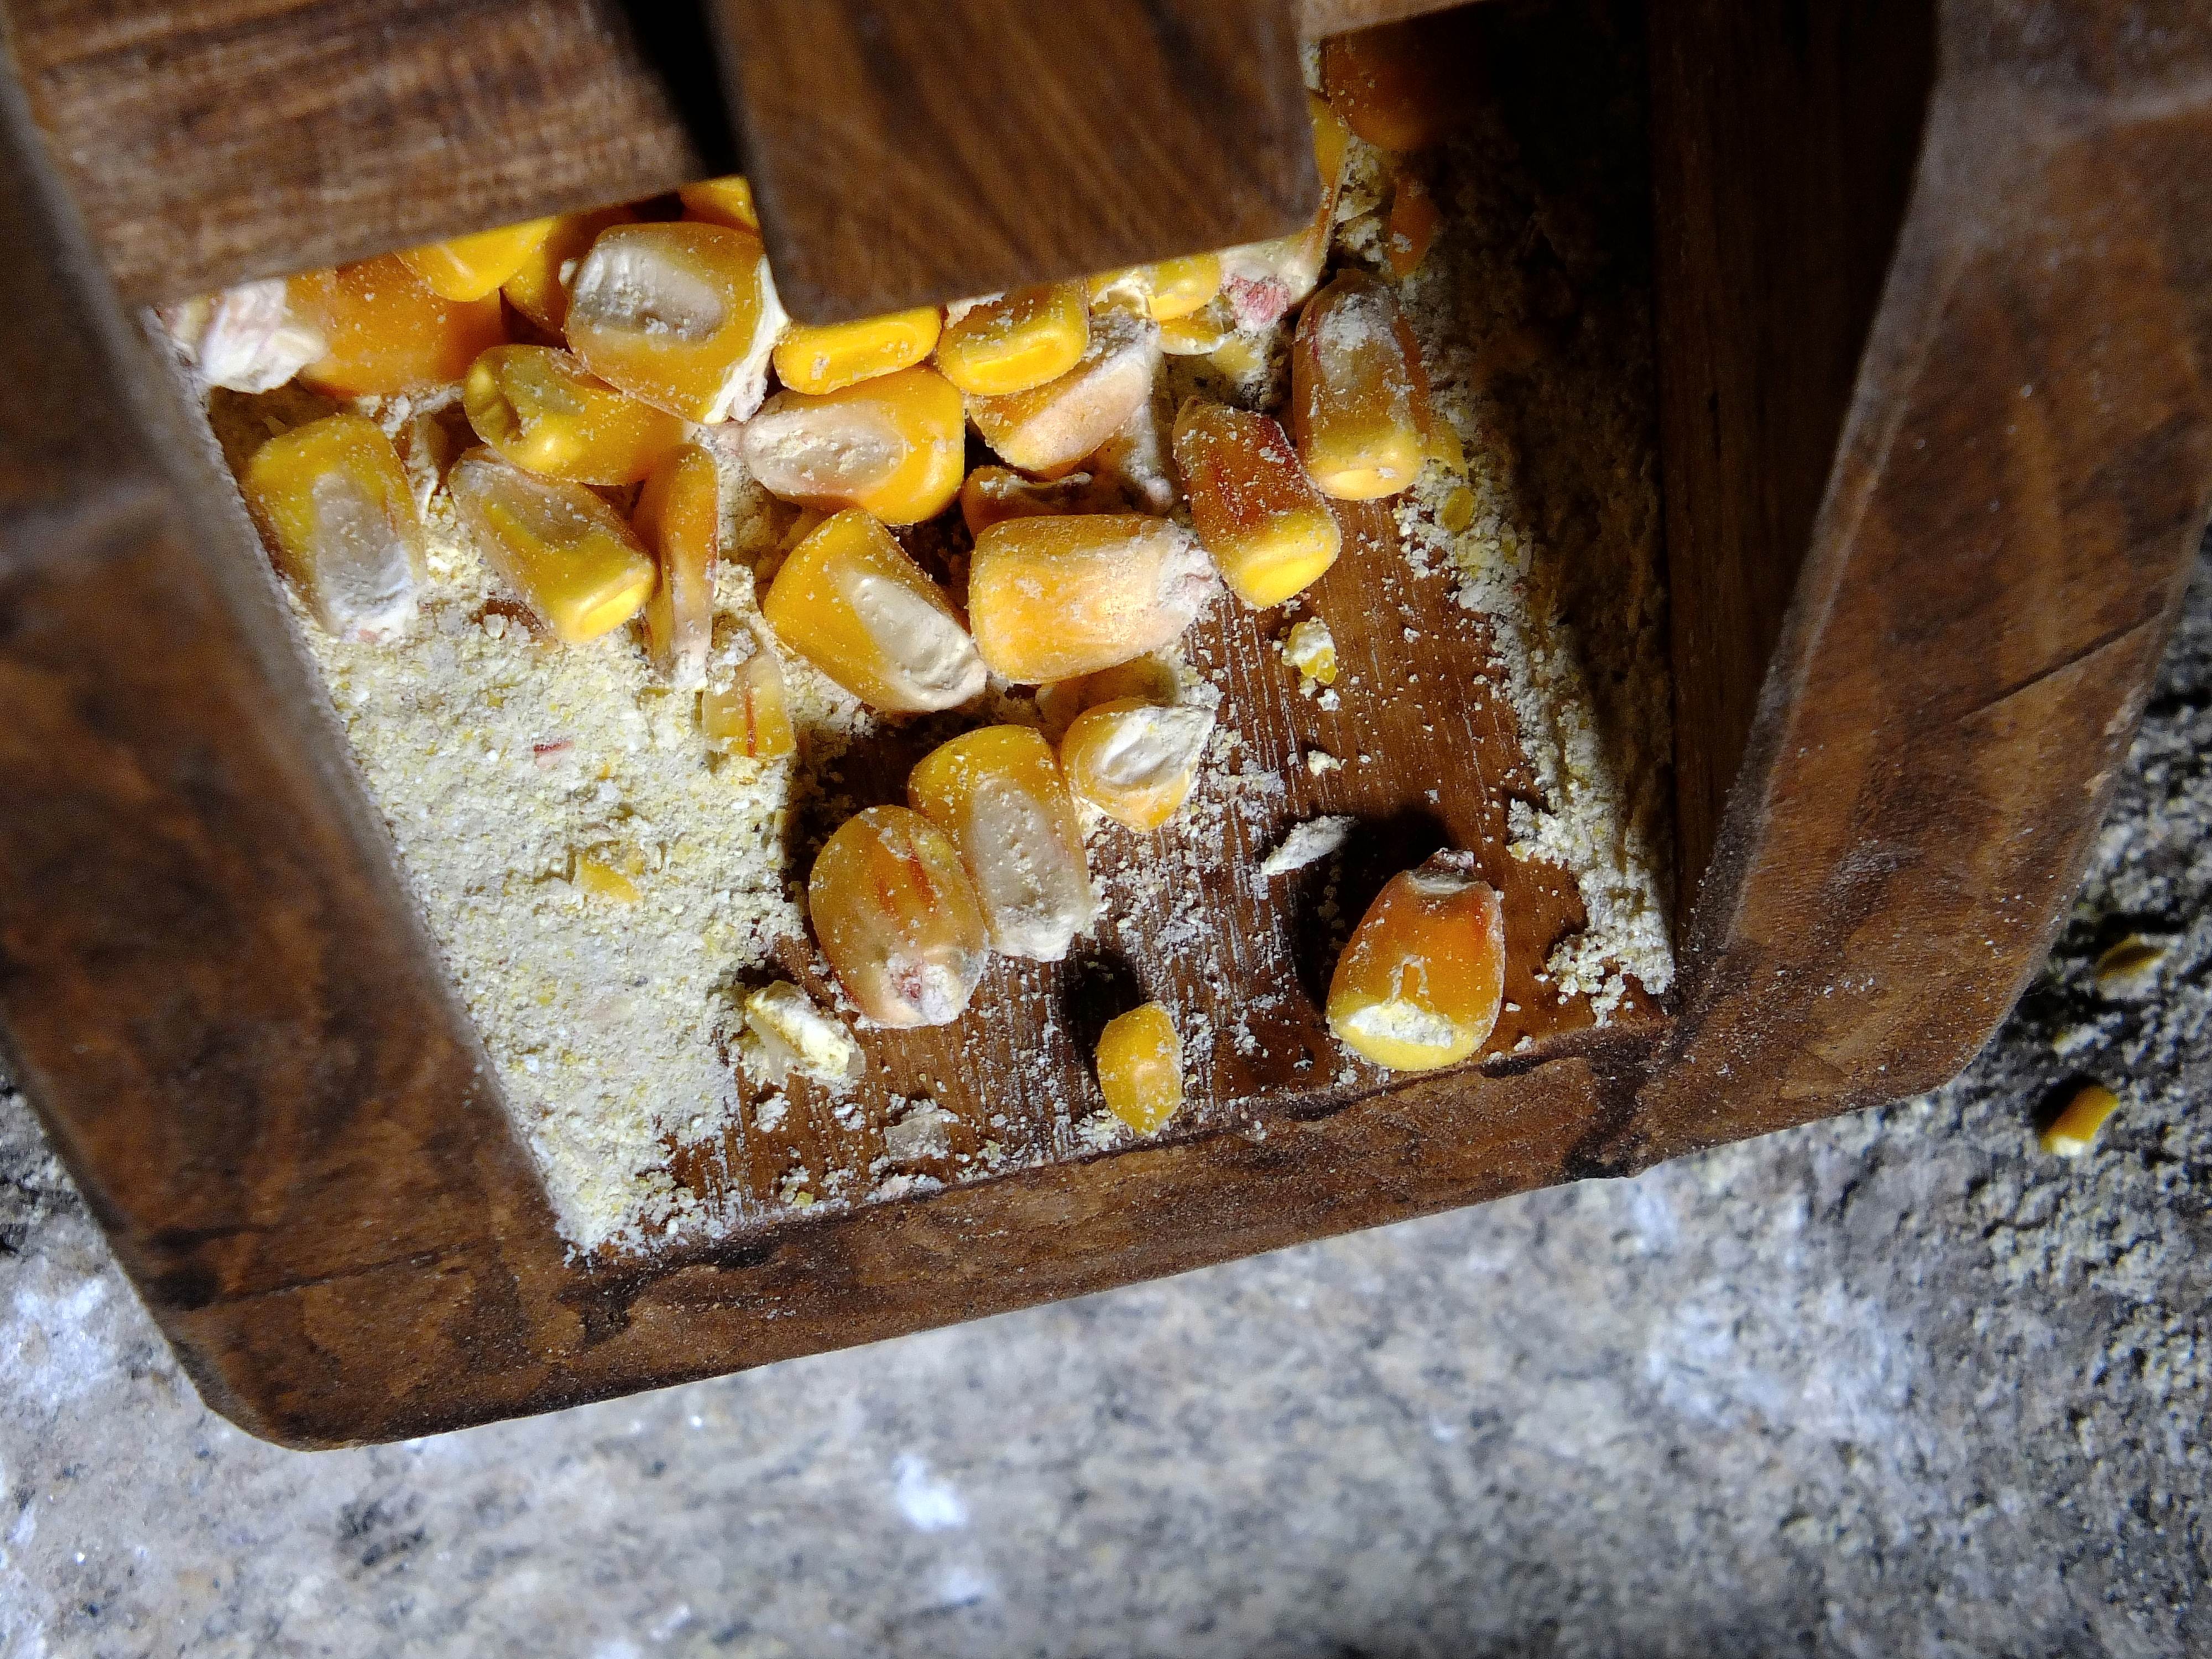
landscape, food, produce, baking, dessert, spain, galicia, pontevedra, paisajes, espana, ggl1, gaby1, molinosdeagua, alama, overdugo, fujifilmxs1, mui odaveiga, chocolate brownie